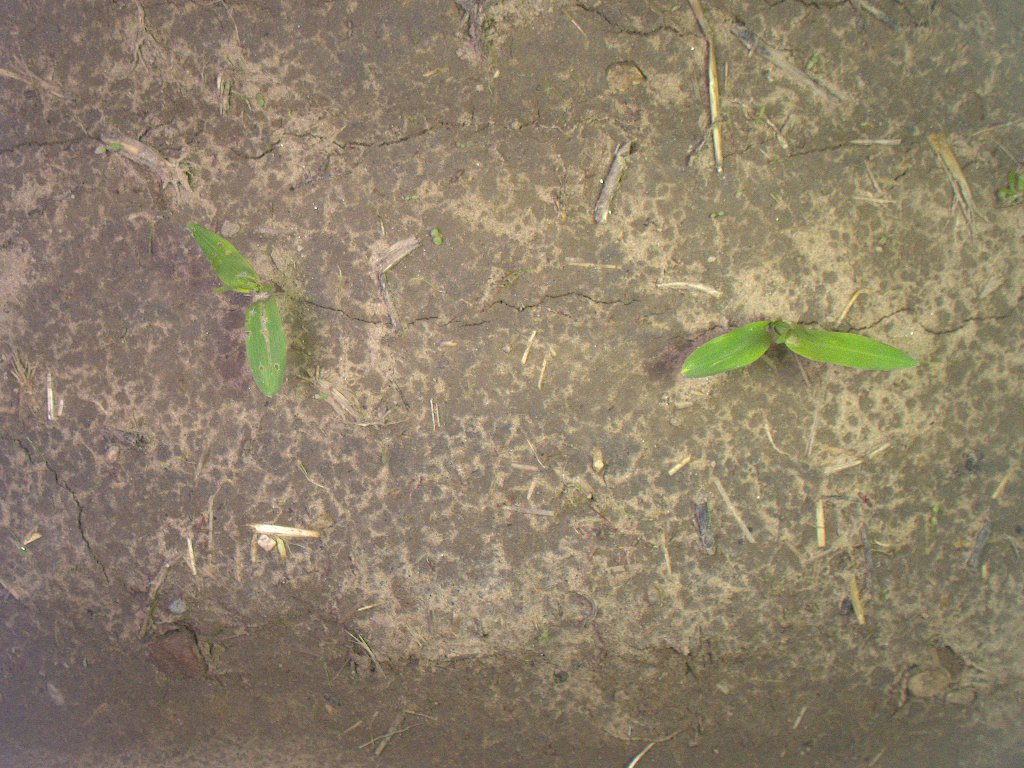
Crop: maize
Objects: maize, maize, stem_maize, stem_maize